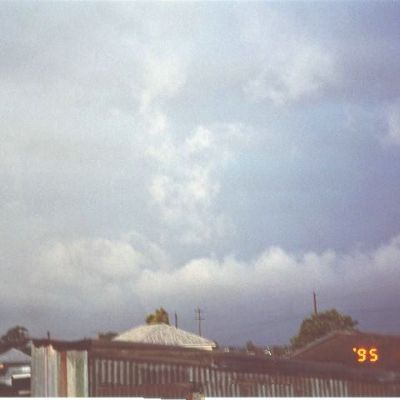
Cloud type: Nimbostratus (Ns)